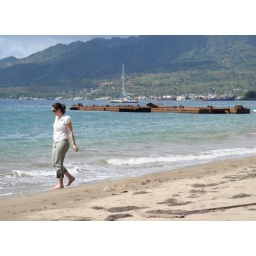
playing in the water at coconut beach